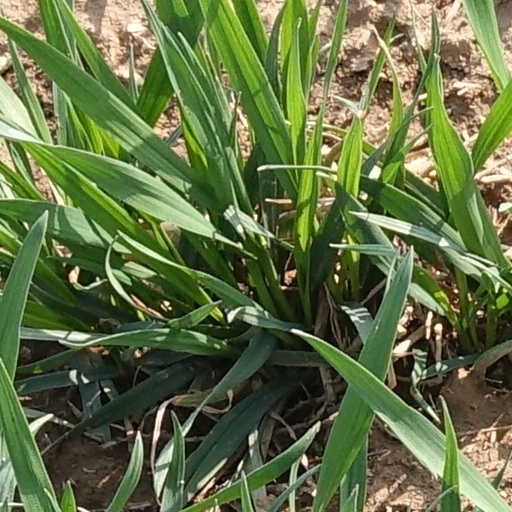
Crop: wheat